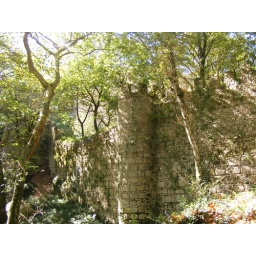
stone wall in Pena Park, Sintra, Portugal